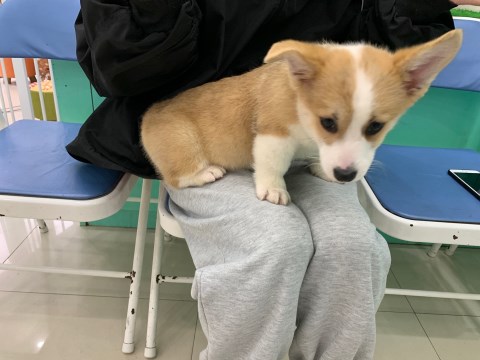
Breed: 2909-n000116-Cardigan